Malaysian Chinese

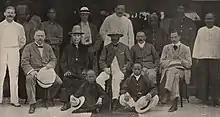
Chinese tycoon Ng Boo Bee with British officials in Perak in 1904

Chinese explorer and sailor Zheng He commanded several expeditions to south-east Asia between 1405 and 1430; during his third voyage, Zheng also visited Malacca. His companion and translator, Ma Huan, described Malacca in his "Yingya Shenglan." Formerly part of Thailand, Malacca was founded after convoys from the Ming Dynasty developed a city and the area's chief was crowned king. During his fourth imperial-fleet visit, Ma wrote that the local king had just converted to Islam and dressed like an Arab. The last edition of "Mingshi", one of the official Chinese "Twenty-Four Histories," mentioned a pre-established Chinese settlement in the area. Mentions in other records exist, especially after trade contacts were established with the Nanyang region. According to "Hai Yü" ("Words about the Sea)", written by Huang Zhong and published in 1537, the lifestyle of the Chinese community in Malacca differed from that of the local Malays.